Alberto Henschel

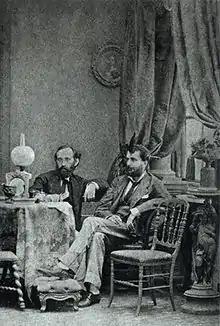
The photographers Alberto Henschel (right) and Constantino Barza in 1870

Alberto Henschel (13 June 1827 – 30 June 1882) was a German-born Brazilian photographer born in Berlin. Considered the hardest-working photographer and businessman in 19th-century Brazil, with offices in Pernambuco, Bahia, Rio de Janeiro, and São Paulo, Henschel was also responsible for the presence of other professional photographers in the country, including his compatriot Karl Ernst Papf—with whom he later worked.